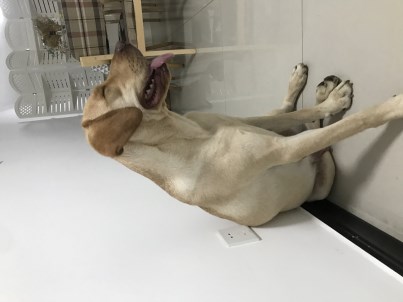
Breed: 3580-n000122-Labrador_retriever